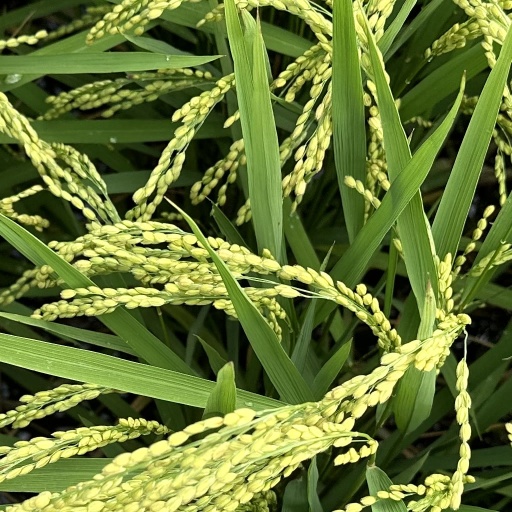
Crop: rice